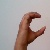
The image shows a hand gesture representing the letter 'C' in Indian Sign Language.